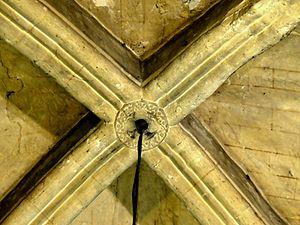
Chœur, clé de voûte de la première travée.
L'église Notre-Dame d'Orry-la-Ville est une église catholique paroissiale située à Orry-la-Ville, en France. Aucun document ne permet d'affirmer qu'Orry-la-Ville possédait une église au même endroit avant la construction de l'église actuelle, que l'analyse stylistique permet de situer entre 1160 et 1170 environ. Avant, il y avait déjà une chapelle dédiée à saint Rieul, près du cimetière, ainsi que l'église paroissiale du village de Géni, noyau historique de l'actuelle commune, qui s'est dépeuplé pendant la première moitié du XIIIᵉ siècle. La suppression de sa paroisse par réunion à celle d'Orry-la-Ville en 1246 conduit en même temps à la naissance de celle de La Chapelle-en-Serval, ancienne dépendance d'Orry. — La sculpture et la modénature du chœur de l'église Notre-Dame montre une influence par la cathédrale Notre-Dame de Senlis, ce qui permet un rattachement à l'architecture gothique, alors que l'extérieur de l'abside en hémicycle est encore placé sous l'influence de l'architecture romane. La nef a été bâtie après le chœur, et était initialement non voûtée et dépourvue de bas-côtés. Le bas-côté sud a été ajouté au début du XVIᵉ siècle au plus tard.